East African campaign (World War I)

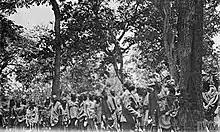

British units forced the "Schutztruppe" south and on 23 November, Lettow-Vorbeck crossed into Mozambique to plunder supplies from Portuguese garrisons. Lettow-Vorbeck divided his force into three groups on the march; a detachment of under "Hauptmann" Theodor Tafel ran out of food and ammunition and was forced to surrender before reaching Mozambique. Lettow and Tafel were unaware they were only one day's march apart. The Germans fought the Battle of Ngomano in which the Portuguese garrison was routed, then marched through Mozambique in caravans of troops, carriers, wives and children for nine months but were unable to gain much strength. In Mozambique, the "Schutztruppe" won a number of important victories which allowed it to remain active but also came close to destruction during the Battle of Lioma and Battle of Pere Hills.